Gabriel Dessauer

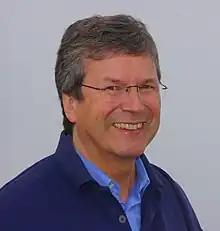
Dessauer in 2011

In 2014, Dessauer toured in the US, playing concerts at the Washington National Cathedral, at St. Mary's Cathedral in San Francisco, California, and at the Salt Lake Tabernacle organ in Salt Lake City.